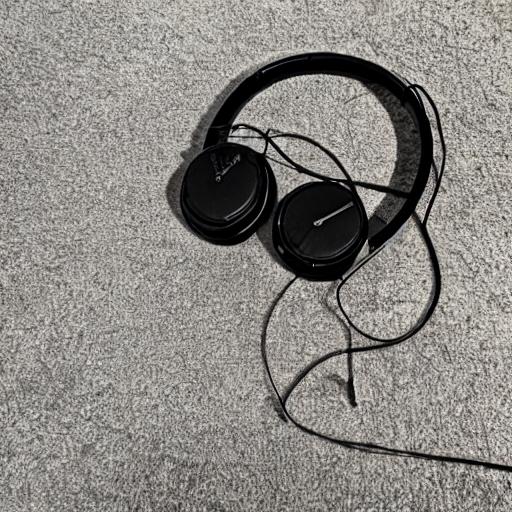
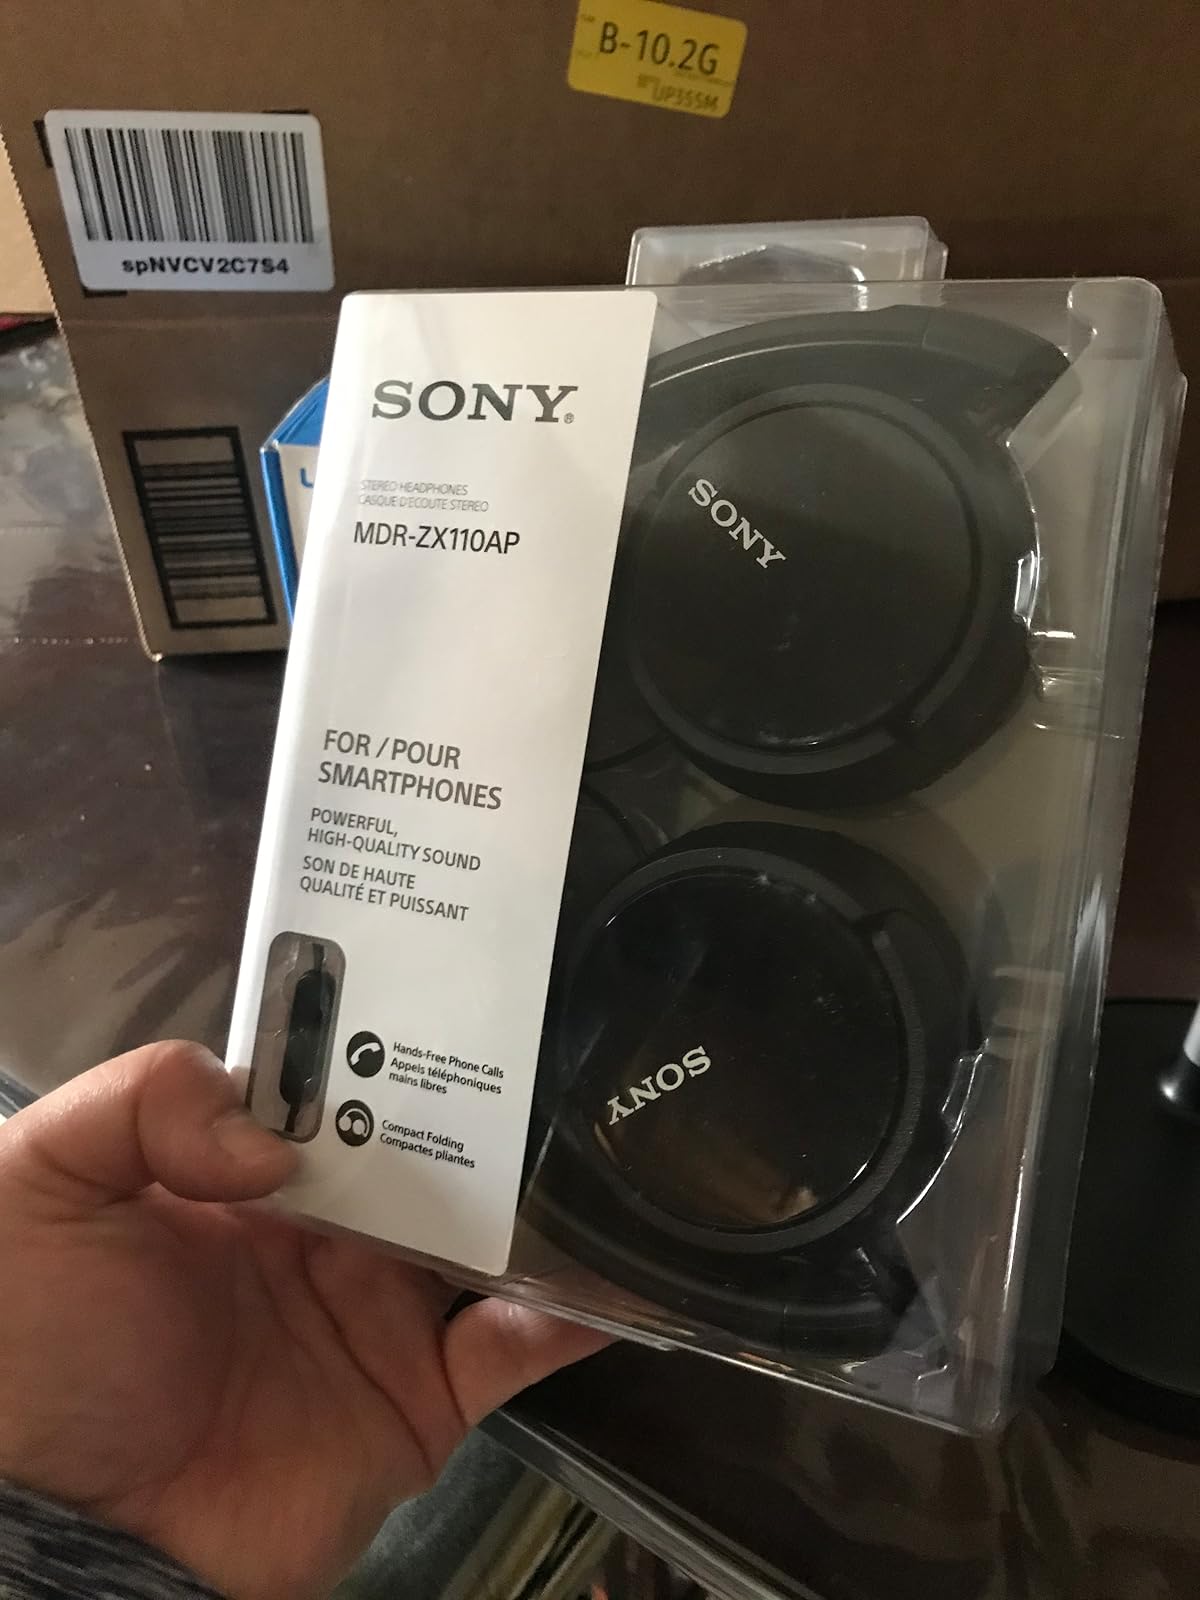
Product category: headphones
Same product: no